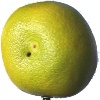
Label: pomelo_sweetie